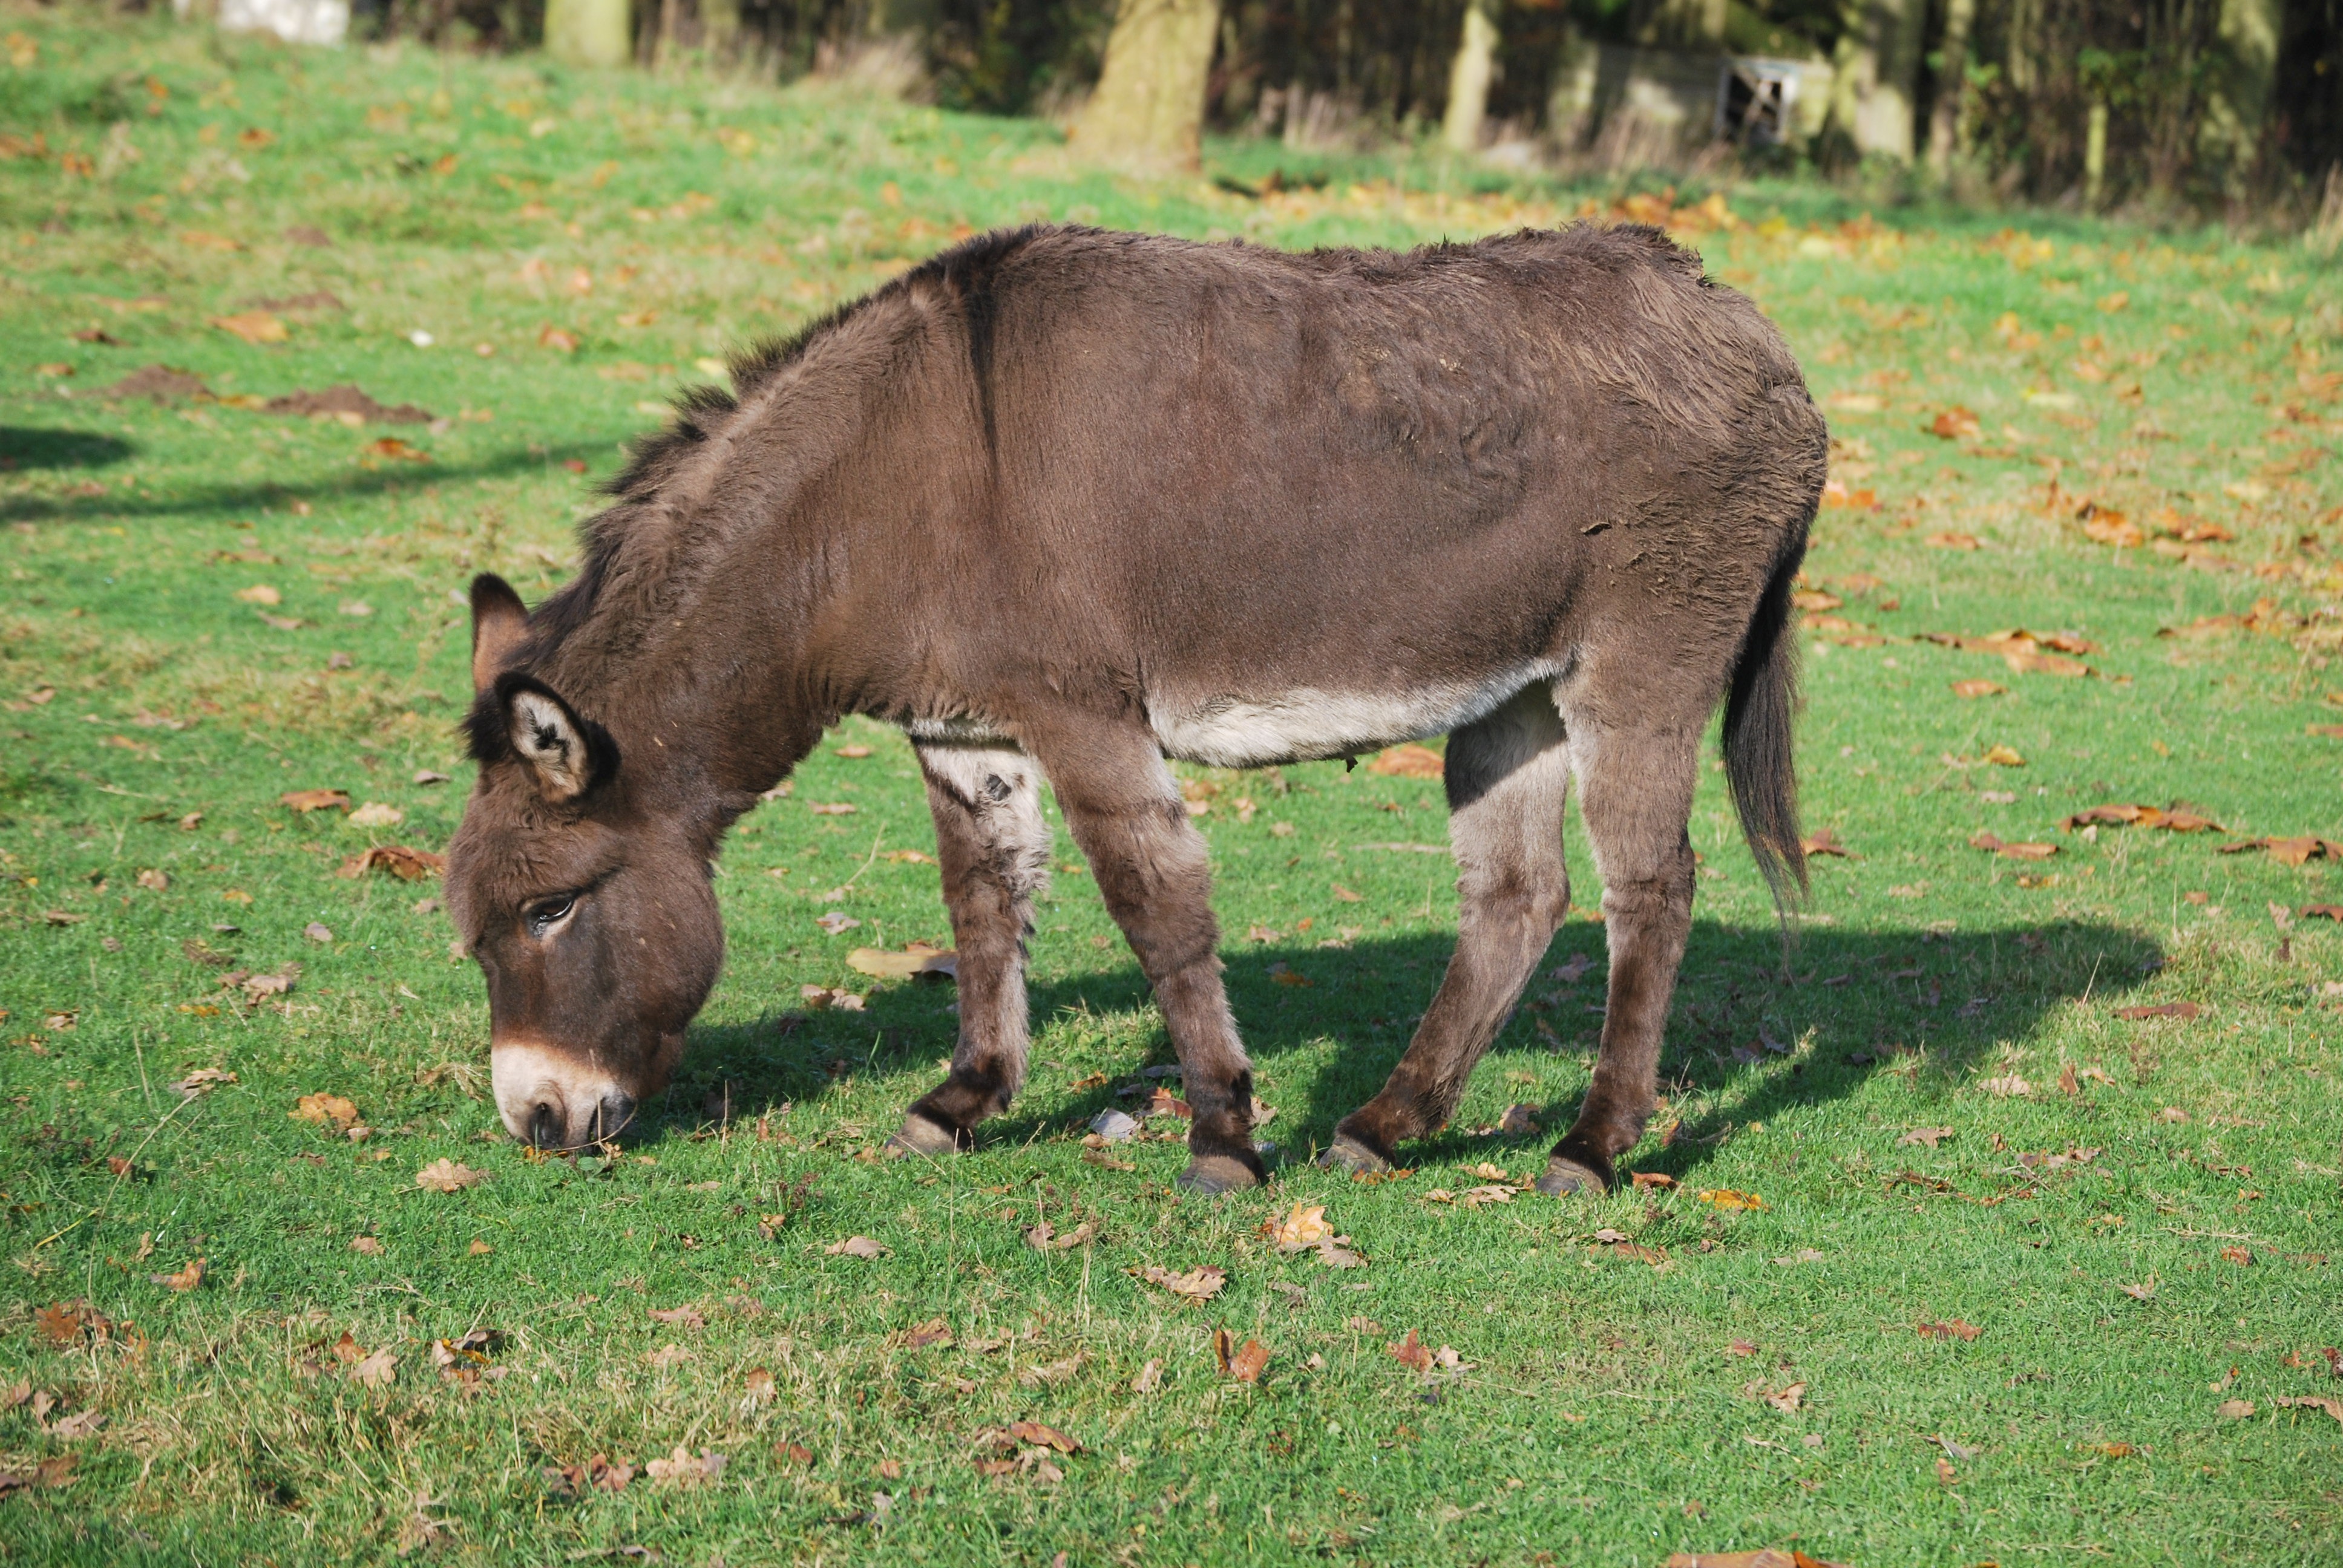
nature, grass, meadow, animal, wildlife, herd, pasture, grazing, horse, mammal, fauna, donkey, ass, vertebrate, mare, foal, pack animal, horse like mammal, mustang horse